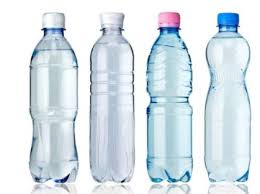
Waste category: plastic